Manneken Pis (film)

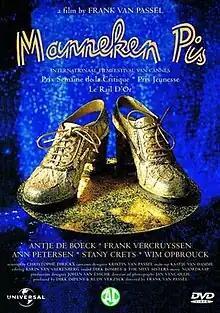

Manneken Pis is a 1995 Belgian comedy-drama film directed by Frank Van Passel and written by Christophe Dirickx. It premiered in May 1995 at the Cannes Film Festival. It received the André Cavens Award for Best Film and four awards at the Joseph Plateau Awards. The film was selected as the Belgian entry for the Best Foreign Language Film at the 68th Academy Awards, but was not accepted as a nominee.